Naylor TF 1700

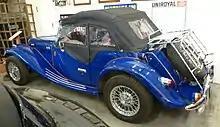
Rear view of 1991 Hutson TF 1700

The project, factory and all, was passed into the hands of Maurice Hutson's Mahcon (Maurice Arthur Hutson Construction) group in 1986. They kept building it as Naylor Sports Cars, Ltd., until the was formed in 1988 and started selling the car as the Hutson TF 1700. About 61 more finished cars were built by Hutson, the last example being finished in 1991. A small number of kit car versions were also sold, under the name Mahcon.